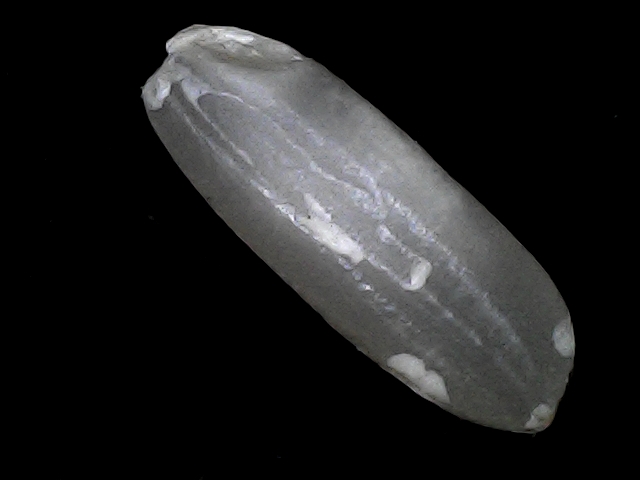
Rice variety: BRRI74